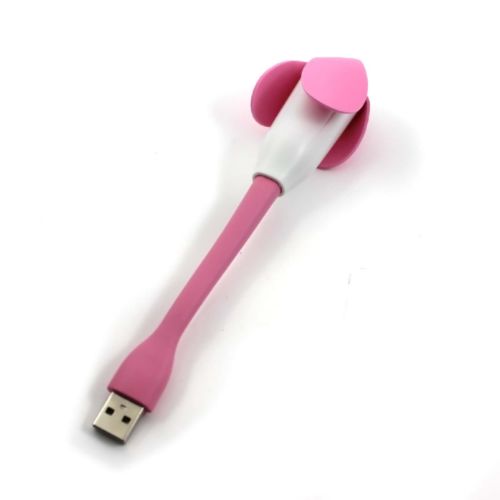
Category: fan